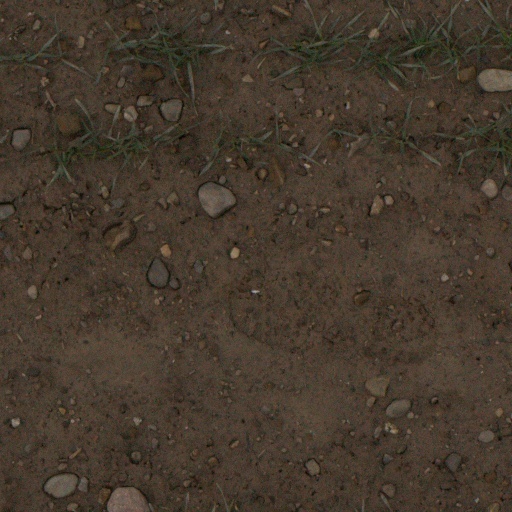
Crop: wheat